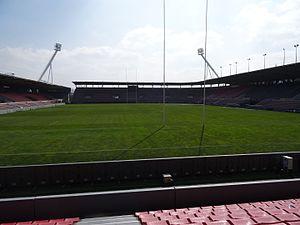
Stade Ernest-Wallon
Le championnat de France de rugby à XV, dénommé Top 14 depuis 2005, est une compétition annuelle mettant aux prises les meilleurs clubs professionnels de rugby à XV en France. Créé en 1892 sous l'égide de la fédération omnisports USFSA, il est alors organisé par un comité chargé du rugby, avant d'être pris en charge à partir de l'édition 1921 par la toute jeune Fédération française de rugby. Depuis 1998, c'est la Ligue nationale de rugby qui l'organise.